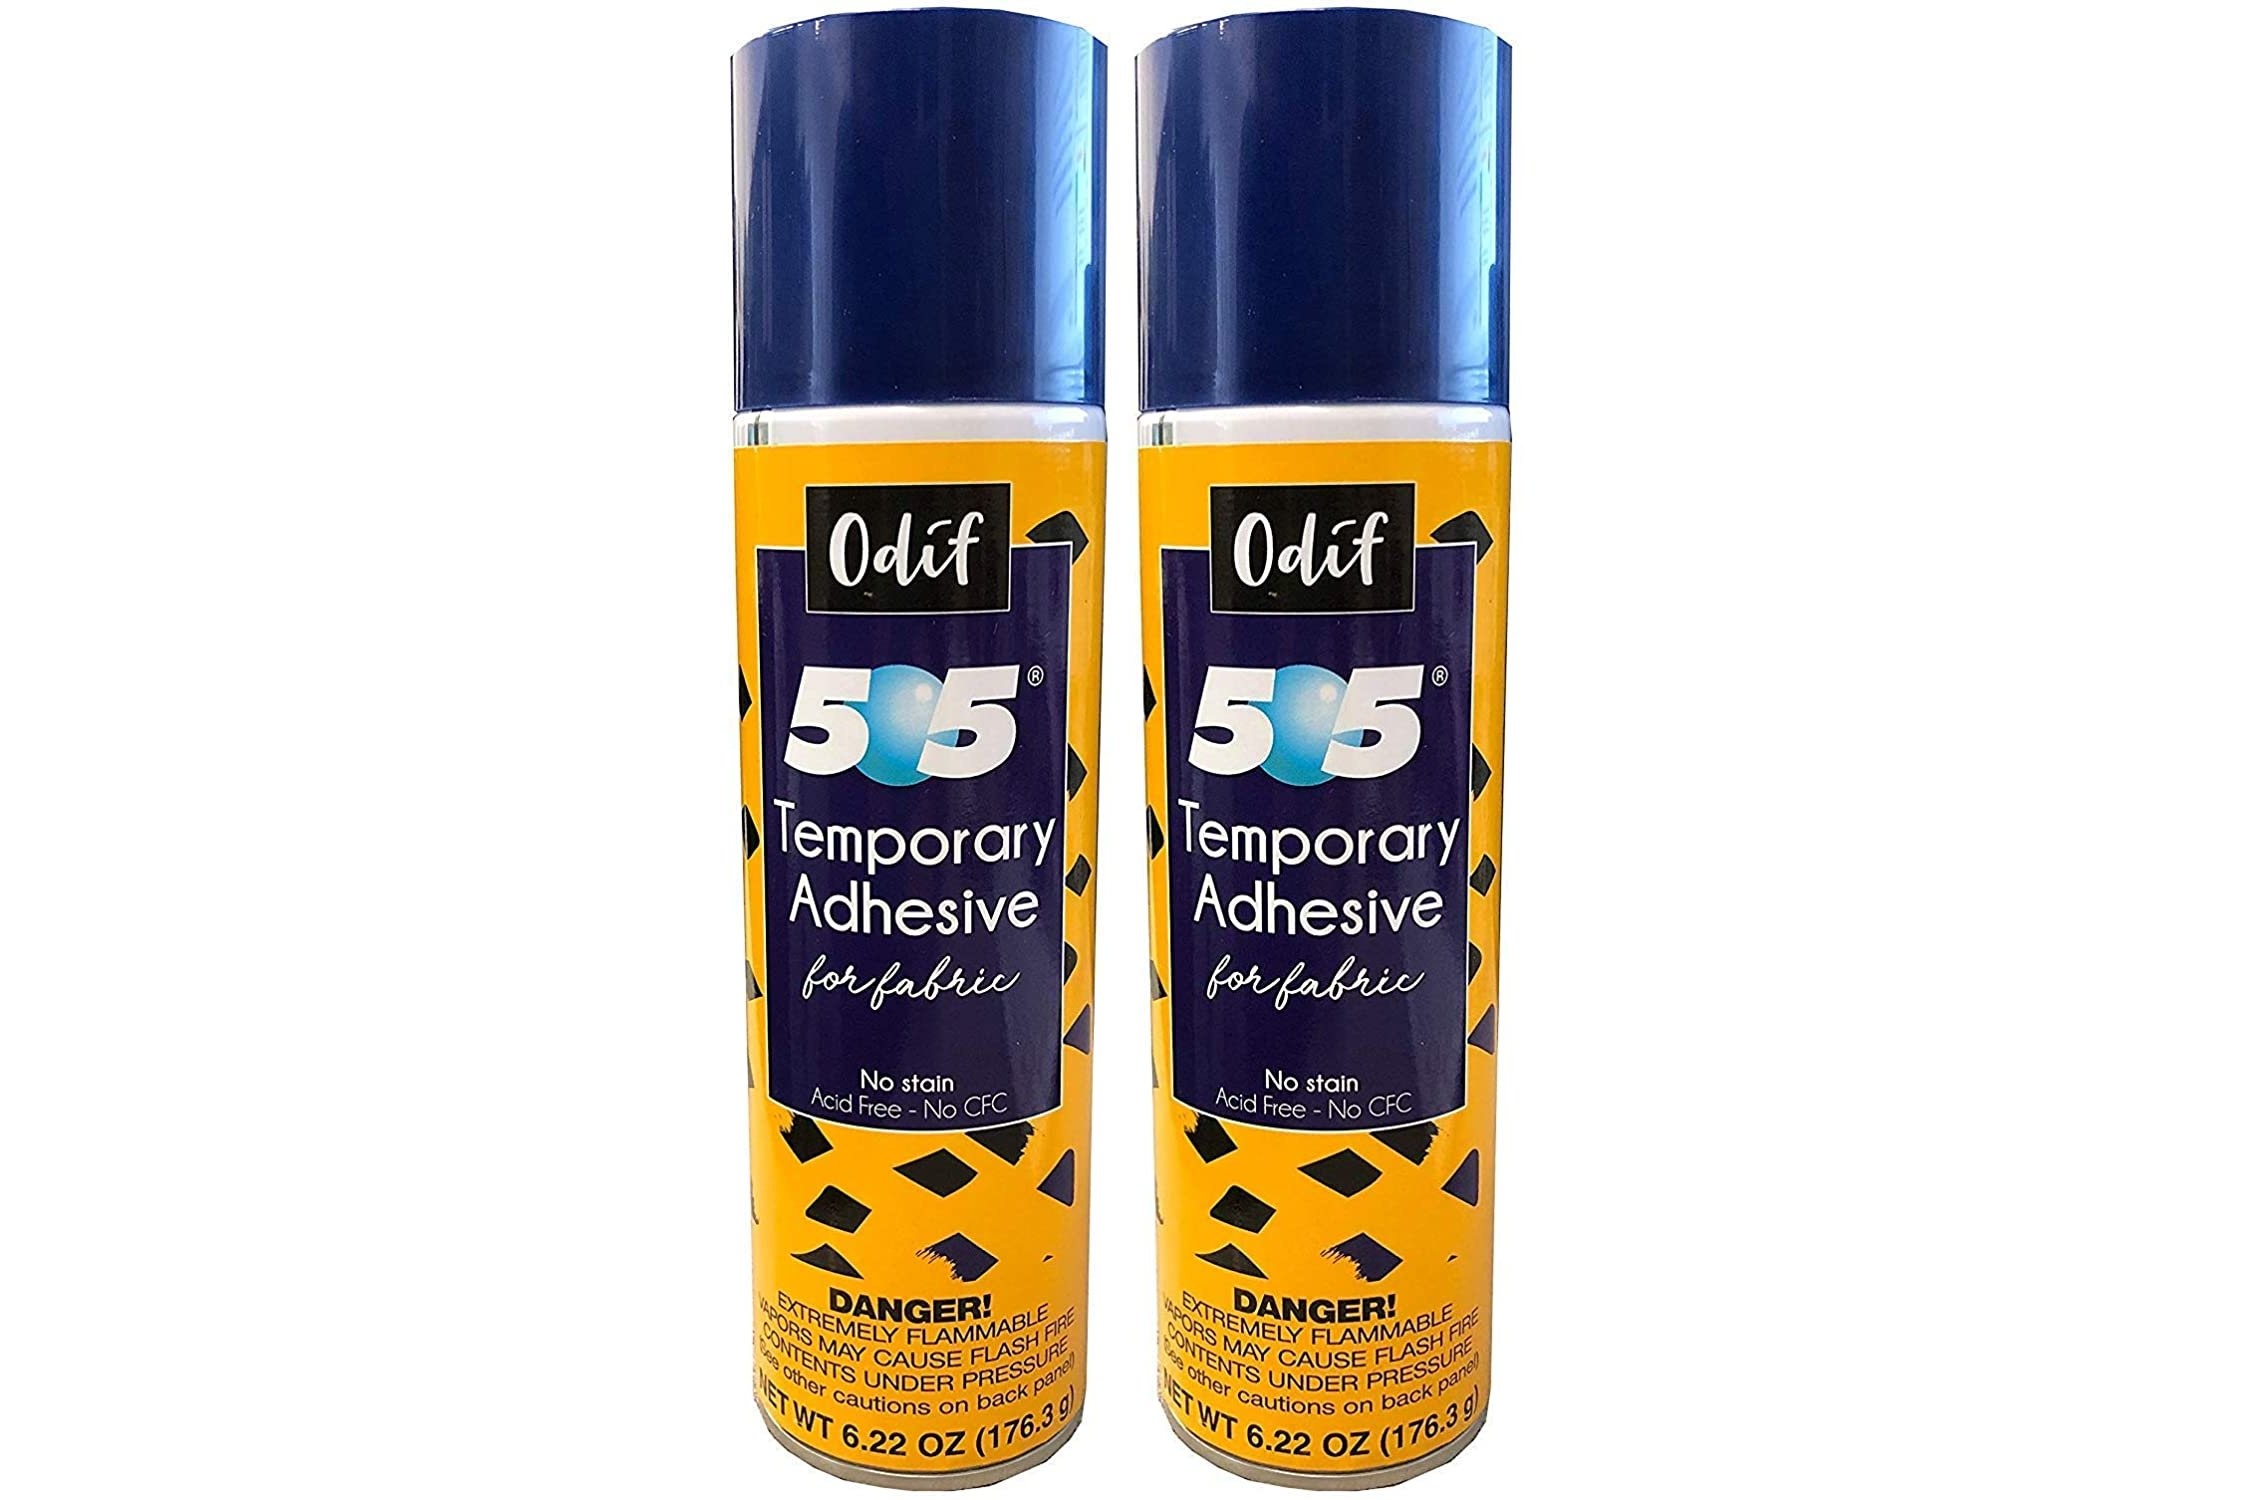
Odif Basting Spray, 6.22 oz, Clear (Тwo Рack)
505 has been the most popular basting adhesive for quilters. This temporary and repositionable fabric adhesive is used to temporarily bond fabric. It’s odorless and colorless no mist spray does not gum up sewing needles. Use it for machine appliqué, quilting, basting, holding fabric to stabilizers in machine embroidery, hemming and more. There are 8.5 fluid ounces of product in this 6.22 oz. can of spray. a total of 17 oz. Brand: Odif USA Can Size: 8.5 fl. oz. Net Weight: 6.22oz. Acid free – No CFC's Warning: Extremely flammable vapors. May cause flash fire. Contents under pressure.
Brand: Grand River Art Supply
Category: Arts & Entertainment > Hobbies & Creative Arts > Arts & Crafts > Art & Crafting Materials > Crafting Adhesives & Magnets > Craft & Office Glue > Clear Glue